Dumbarton Rail Corridor

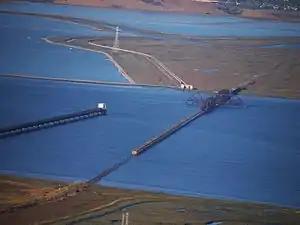
The Dumbarton Rail Bridge in 2010. View facing east; concrete trestle and burned timber trestle in the foreground. Hetch Hetchy Project water pipelines 1&2 on the left.

The Central California Railway Company, a subsidiary of Southern Pacific, completed the Dumbarton Cut-off in 1910, reducing the rail route distance between Oakland and San Francisco by . Prior to the completion of the Cut-off, transcontinental freight destined for San Francisco was unloaded in Oakland and ferried across the Bay, or trains detoured through San Jose and Santa Clara, using the Peninsula Corridor to San Francisco. The Dumbarton Rail Bridge, a swing through-truss span, was the first structure built across San Francisco Bay. The Dumbarton Cut-off includes a second, smaller swing through-truss to the east of the Dumbarton Rail Bridge.